Abu Nidal

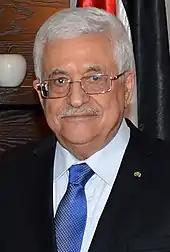
Mahmoud Abbas, President of the Palestinian Authority, in 2014

In February 1973, Abu Daoud was arrested in Jordan for an attempt on King Hussein's life. This led to Abu Nidal's first operation, using the name ("the Punishment"). On 5 September 1973, five gunmen entered the Saudi embassy in Paris, took 15 hostages, and threatened to blow up the building if Abu Daoud was not released. The gunmen flew to Kuwait two days later on a Syrian Air flight, still holding five hostages, then to Riyadh, threatening to throw the hostages out of the aircraft. They surrendered and released the hostages on 8 September. Abu Daoud was released from prison two weeks later; Seale writes that the Kuwaiti government paid King Hussein $12 million for his release.